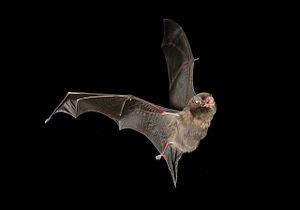
Cette liste commentée recense la mammalofaune du Maroc. Elle répertorie les espèces de mammifères Marocaine actuels et celles qui ont été récemment classifiées comme éteintes à partir de l'Holocène, depuis donc 500 ans. Cette liste comporte 141 espèces réparties en onze ordres et 35 familles, dont neuf sont « en danger critique d'extinction », dix sont « en danger », dix sont « vulnérables », onze sont « quasi menacées » et vingt ont des « données insuffisantes » pour être classées (selon les critères de la liste rouge de l'UICN au niveau mondial).